Rococo architecture

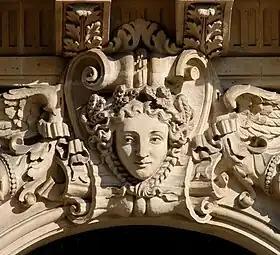
Mascaron of Avenue de l'Opéra no. 8, Paris, France

Eighteenth-century architecture was profoundly influenced by classical ideals of symmetrical design, prominently featuring elements such as columns, capitals, pediments, architraves, statuary, and other exterior ornamentation. The principles outlined in Andrea Palladio's "Quattro Libri dell'Architettura" ("Four Books on Architecture"), published in Italy in 1570, remained influential throughout the latter half of the millennium. These principles served as a foundation for various architectural styles, including Renaissance, Baroque, Rococo, Neoclassical, and Greek Revival architecture. They provided a template for room arrangement and the basic design of exterior elevations.